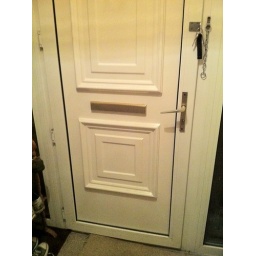
Panel with the centre portion thicker than the edges or projecting above the surrounding frame or wall surface.Location : Colum road